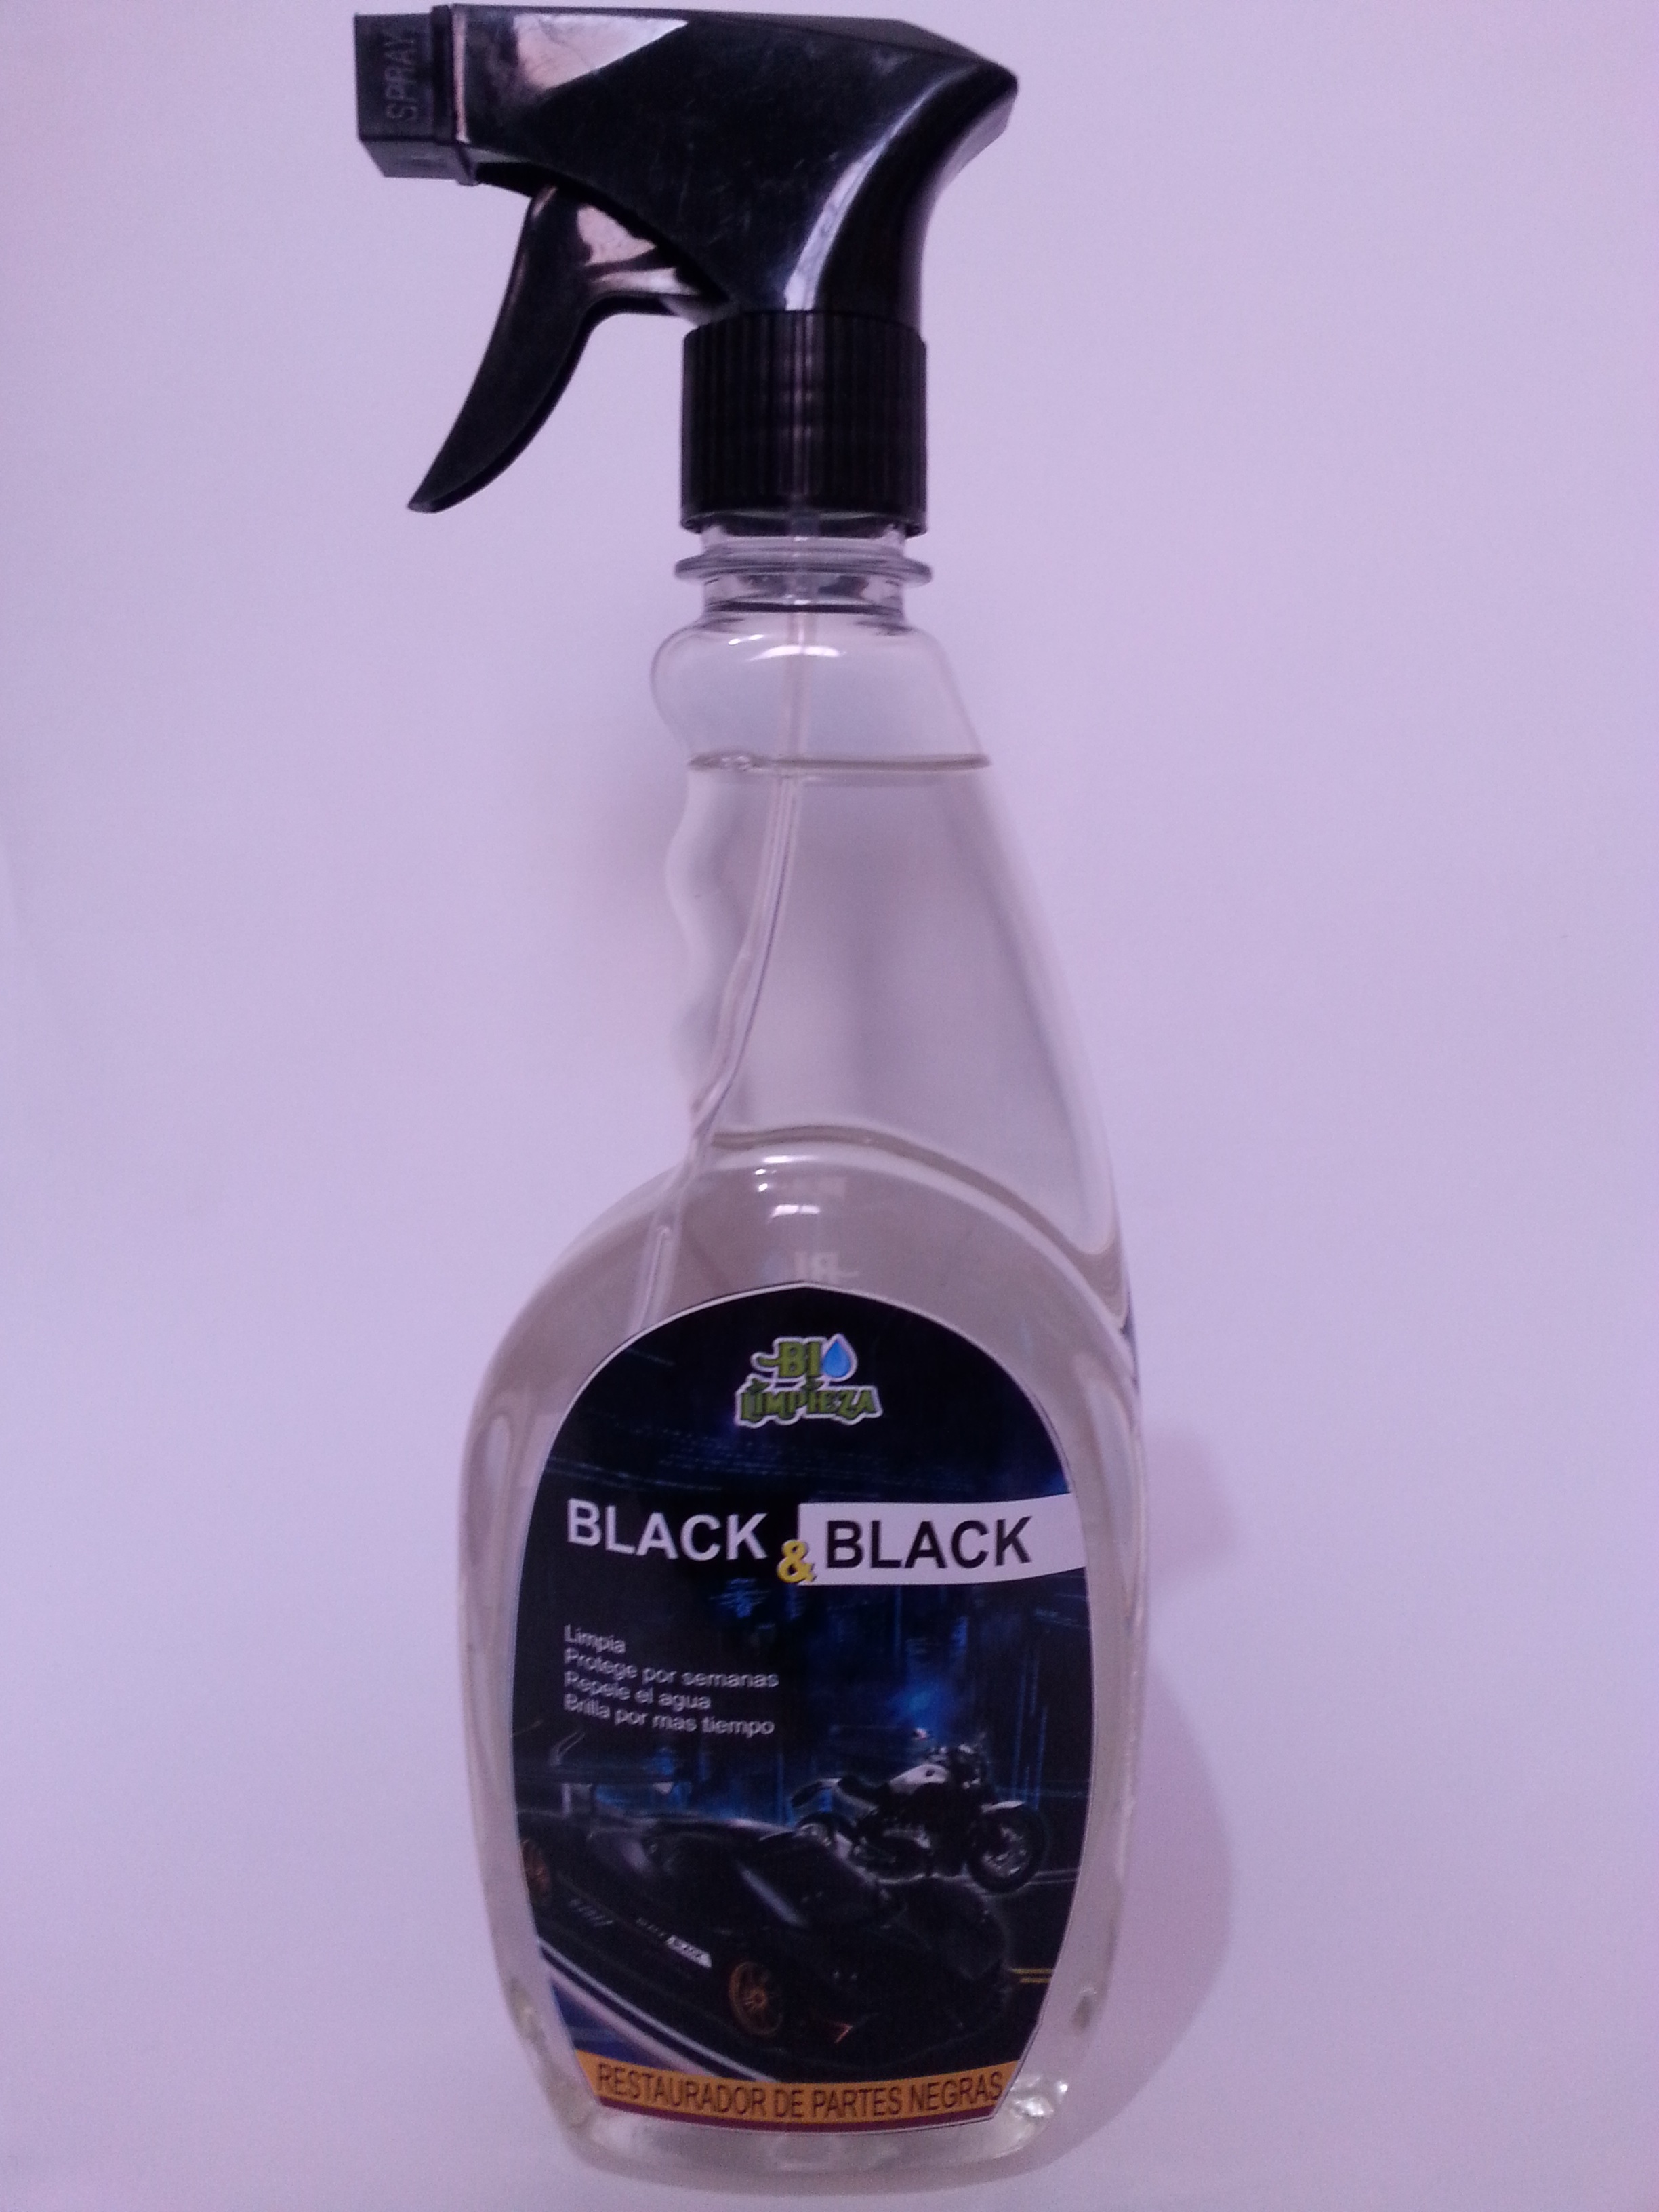
toilet, bottle, product, cleaning, liqueur, ecological